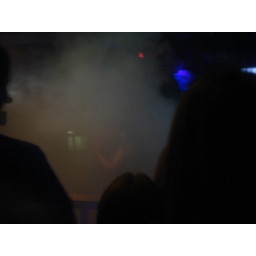
Rising up through the floor in a cloud of smoke and flashing lights, with dancers.